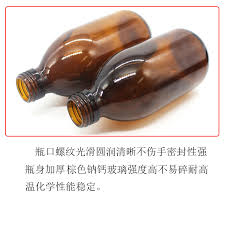
Label: glass